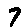
Label: 7